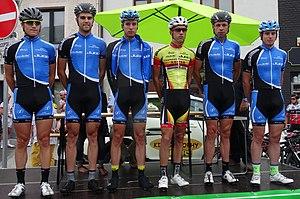
Reportage photographique réalisé le mercredi 6 août à l'occasion du départ de la première étape du Tour de la province de Namur 2014 à Jambes (Namur), Belgique.
La 67ᵉ édition du Tour de la province de Namur a lieu du 6 au 10 août 2014, en Belgique.